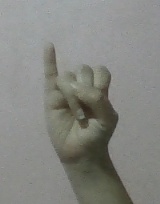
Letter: meem